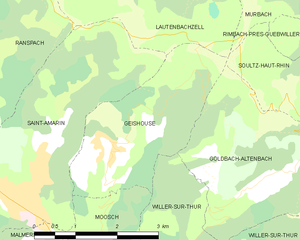
Carte des communes françaises